History of tattooing

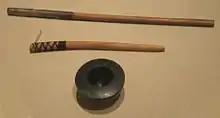
Hawaiian hafted tattoo instrument, mallet, and ink bowl, which are the characteristic instruments of traditional Austronesian tattooing culture

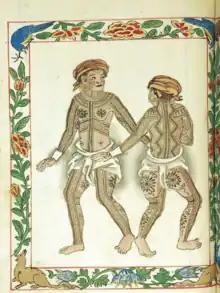
Spanish depiction of the tattoos ("patik") of the Visayan "Pintados" ("the painted ones") of the Philippines in the "Boxer Codex", one of the earliest depictions of native Austronesian tattoos by European explorers

Ancient tattooing was widely practiced among the Austronesian people. The distinctive Austronesian tattooing tools involving the perpendicular hafting of points and the use of a mallet (commonly known as hand-tapping) were already in use by Pre-Austronesians in Taiwan and coastal South China prior to at least 1500 BCE, before the Austronesian expansion into the islands of the Indo-Pacific. It may have originally been associated with headhunting. Tattooing traditions, including facial tattooing, can be found among all Austronesian subgroups, including Taiwanese Aborigines, Islander Southeast Asians, Micronesians, Polynesians, and the Malagasy people. For the most part Austronesians used characteristic perpendicularly hafted tattooing points that were tapped on the handle with a length of wood (called the "mallet") to drive the tattooing points into the skin. The handle and mallet were generally made of wood while the points, either single, grouped or arranged to form a comb were made of "Citrus" thorns, fish bone, bone, teeth and turtle and oyster shells.